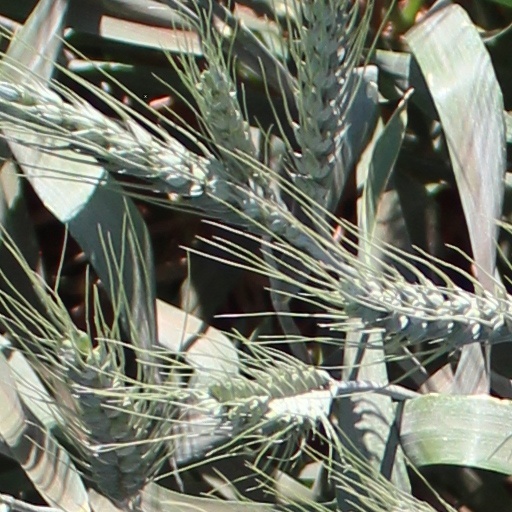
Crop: wheat